Alick Downer

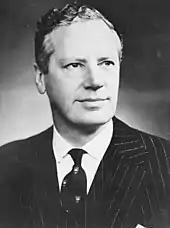
Downer in 1958.

After the war, Downer joined the newly formed Liberal Party of Australia, and in 1949 he was elected to the House of Representatives for the rural-based Division of Angas. By invitation of the premier, Thomas Playford, he joined the board of the Electricity Trust of South Australia for three years and the Art Gallery board where he remained for seventeen years until his appointment as High Commissioner. He served as Minister for Immigration from 1958 to 1963. One of his first acts was to oversee the passage of the "Migration Act 1958", which replaced the earlier "Immigration Restriction Act 1901" that had formed the basis of the White Australia policy. During his term in office, reforms to migration laws led to the arrival of hundreds of thousands of migrants, mostly from Britain and Europe, where new recruitment posts had been created. Many refugees were also accepted. As a result of his experience as a prisoner of war, he arranged for non-criminal deportees to be held in detention centres instead of being sent to jail.